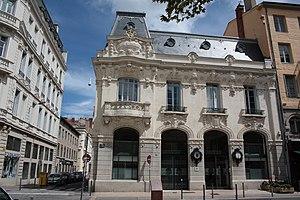
Bâtiment de la Loire Républicaine, au 16 place Jean Jaurès à Saint-Étienne (architectes Lamaizière)
Pierre Lamaizière dit Léon et son fils Marcel sont deux architectes de la fin du XIXᵉ siècle et du début du XXᵉ qui ont marqué le paysage urbain stéphanois, mais également de nombreux bâtiments en France comme les Nouvelles Galeries.